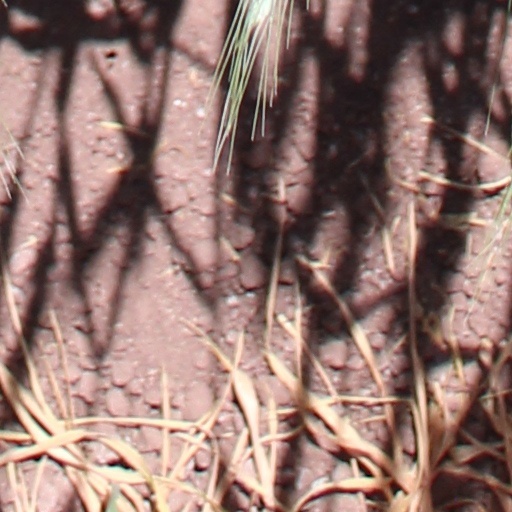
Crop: wheat